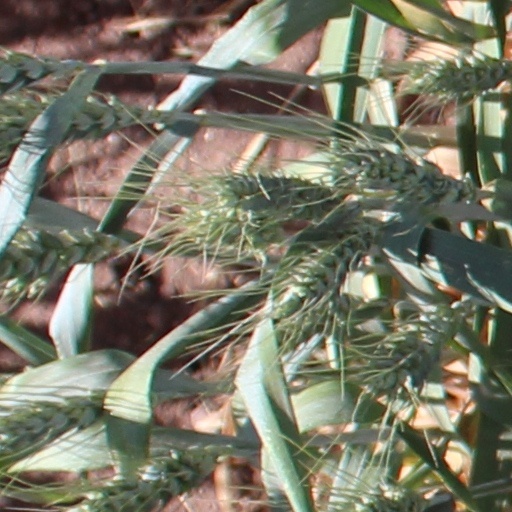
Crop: wheat